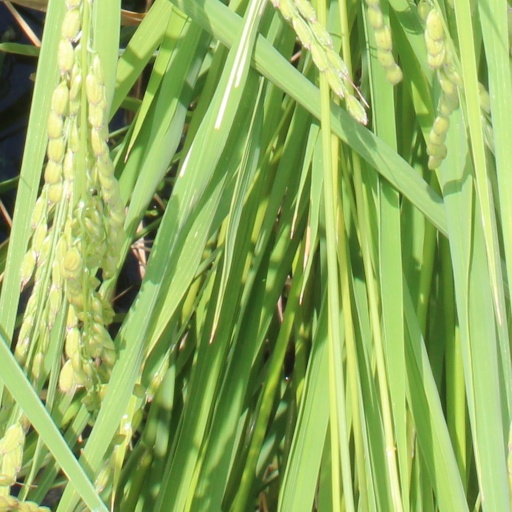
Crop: rice